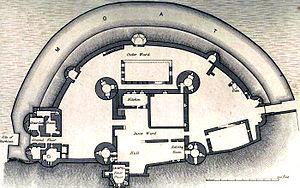
Un château concentrique est un château avec deux ou trois murs d'enceinte successifs, les murs intérieurs étant plus hauts que les murs extérieurs.